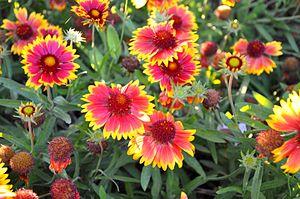
Gaillardia ×grandiflora, la Gaillarde à grandes fleurs est une plante ornementale hybride, G. aristata × G. pulchella, obtenue par un jardinier belge inconnu et dont la description et représentation furent publiées par le botaniste Louis Van Houtte dans Flore des serres et des jardins d'Europe t. 1183, en 1857.